Marie NDiaye

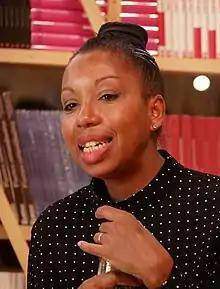
at the Frankfurter Book fair 2017

Marie NDiaye (born 4 June 1967) is a French novelist, playwright and screenwriter. She published her first novel, "Quant au riche avenir", when she was 17. She won the Prix Goncourt in 2009. Her play "Papa doit manger" is the sole play by a living female writer to be part of the repertoire of the Comédie française. She co-wrote the screenplay for the 2022 legal drama "Saint Omer" alongside its director Alice Diop, and Amrita David. In September 2022, the film was selected as France's official selection for Best International Film at the 95th Academy Awards.